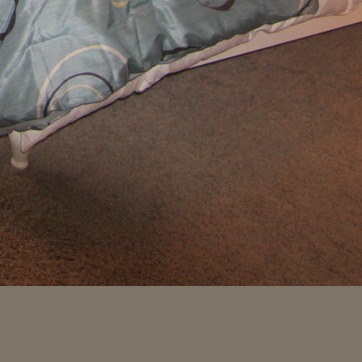
Material: carpet